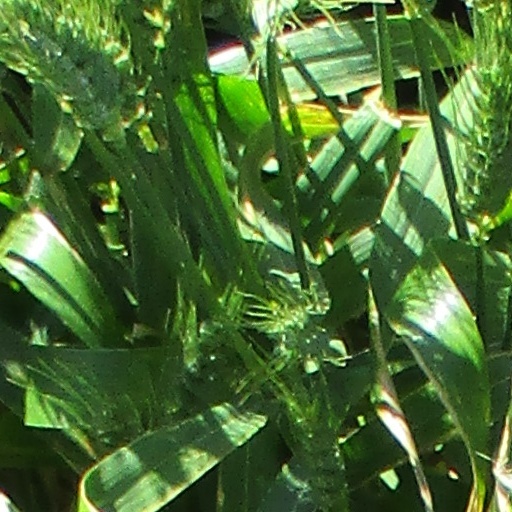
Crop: wheat